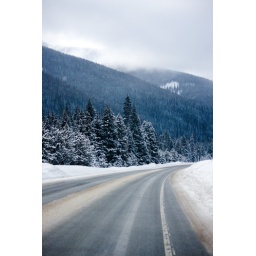
I took this while cruising in the car at the base of Berthoud Pass.62/365